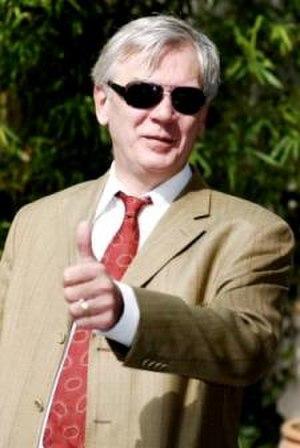
Le sénateur belge du Front national Michel Delacroix en avril 2008.
Michel Delacroix est un homme politique belge, vice-président du Front National de 2005 à 2007, et président de 2007 à 2008.